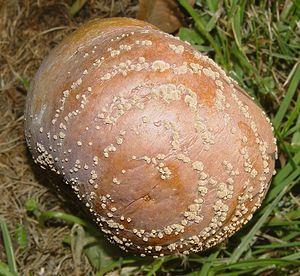
Monilinia est un genre de champignons ascomycètes de la famille des Sclerotiniaceae. Le stade anamorphe de cette espèce est Monilia.
La moniliose est le nom générique de diverses maladies fongiques des arbres fruitiers provoquées par différentes espèces de champignons du genre Monilinia, dont Monilinia fructigena qui s'attaque principalement aux fruits à pépins et Monilinia laxa aux fruits à noyau.
La moniliose des arbres fruitiers est une maladie fongique qui affecte les arbres fruitiers de la famille des Rosaceae. Elle est due à plusieurs espèces de champignons phytopathogènes du genre Monilinia, principalement Monilinia fructicola, Monilinia fructigena et Monilinia laxa.